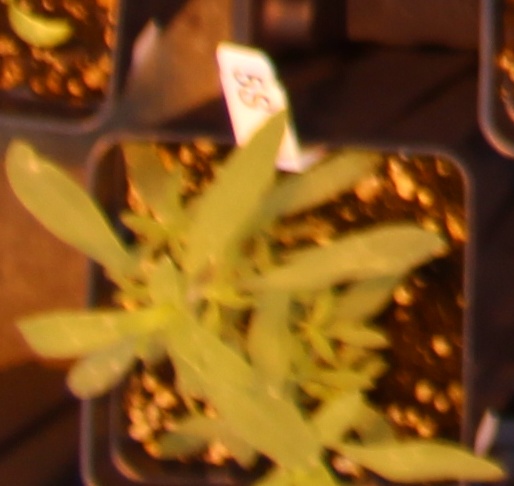
Label: Kochia